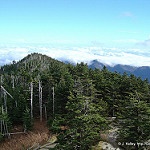
Label: mountain